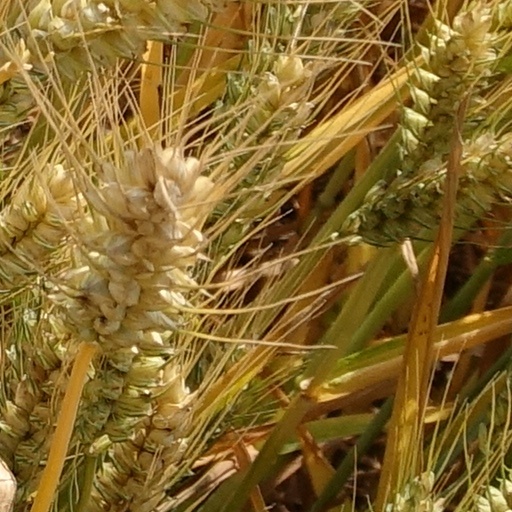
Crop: wheat